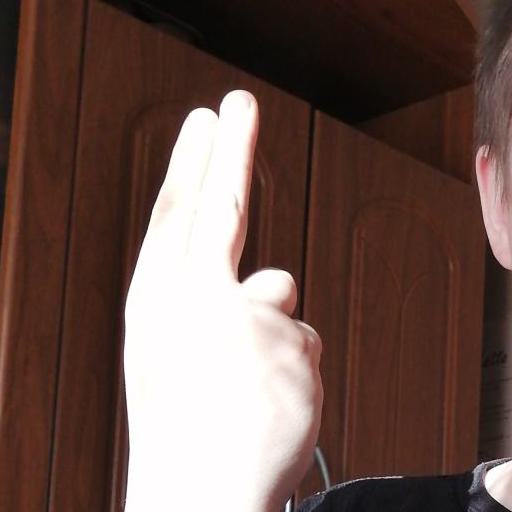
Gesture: two_up_inverted